Folke Fridell

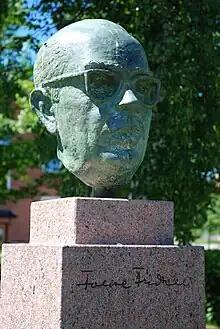
Bust of Folke Fridell outside Ljungby library

Folke Ivar Valter Fridell (1 October 1904 – 12 August 1985) was a Swedish writer of the proletarian school and syndicalist.